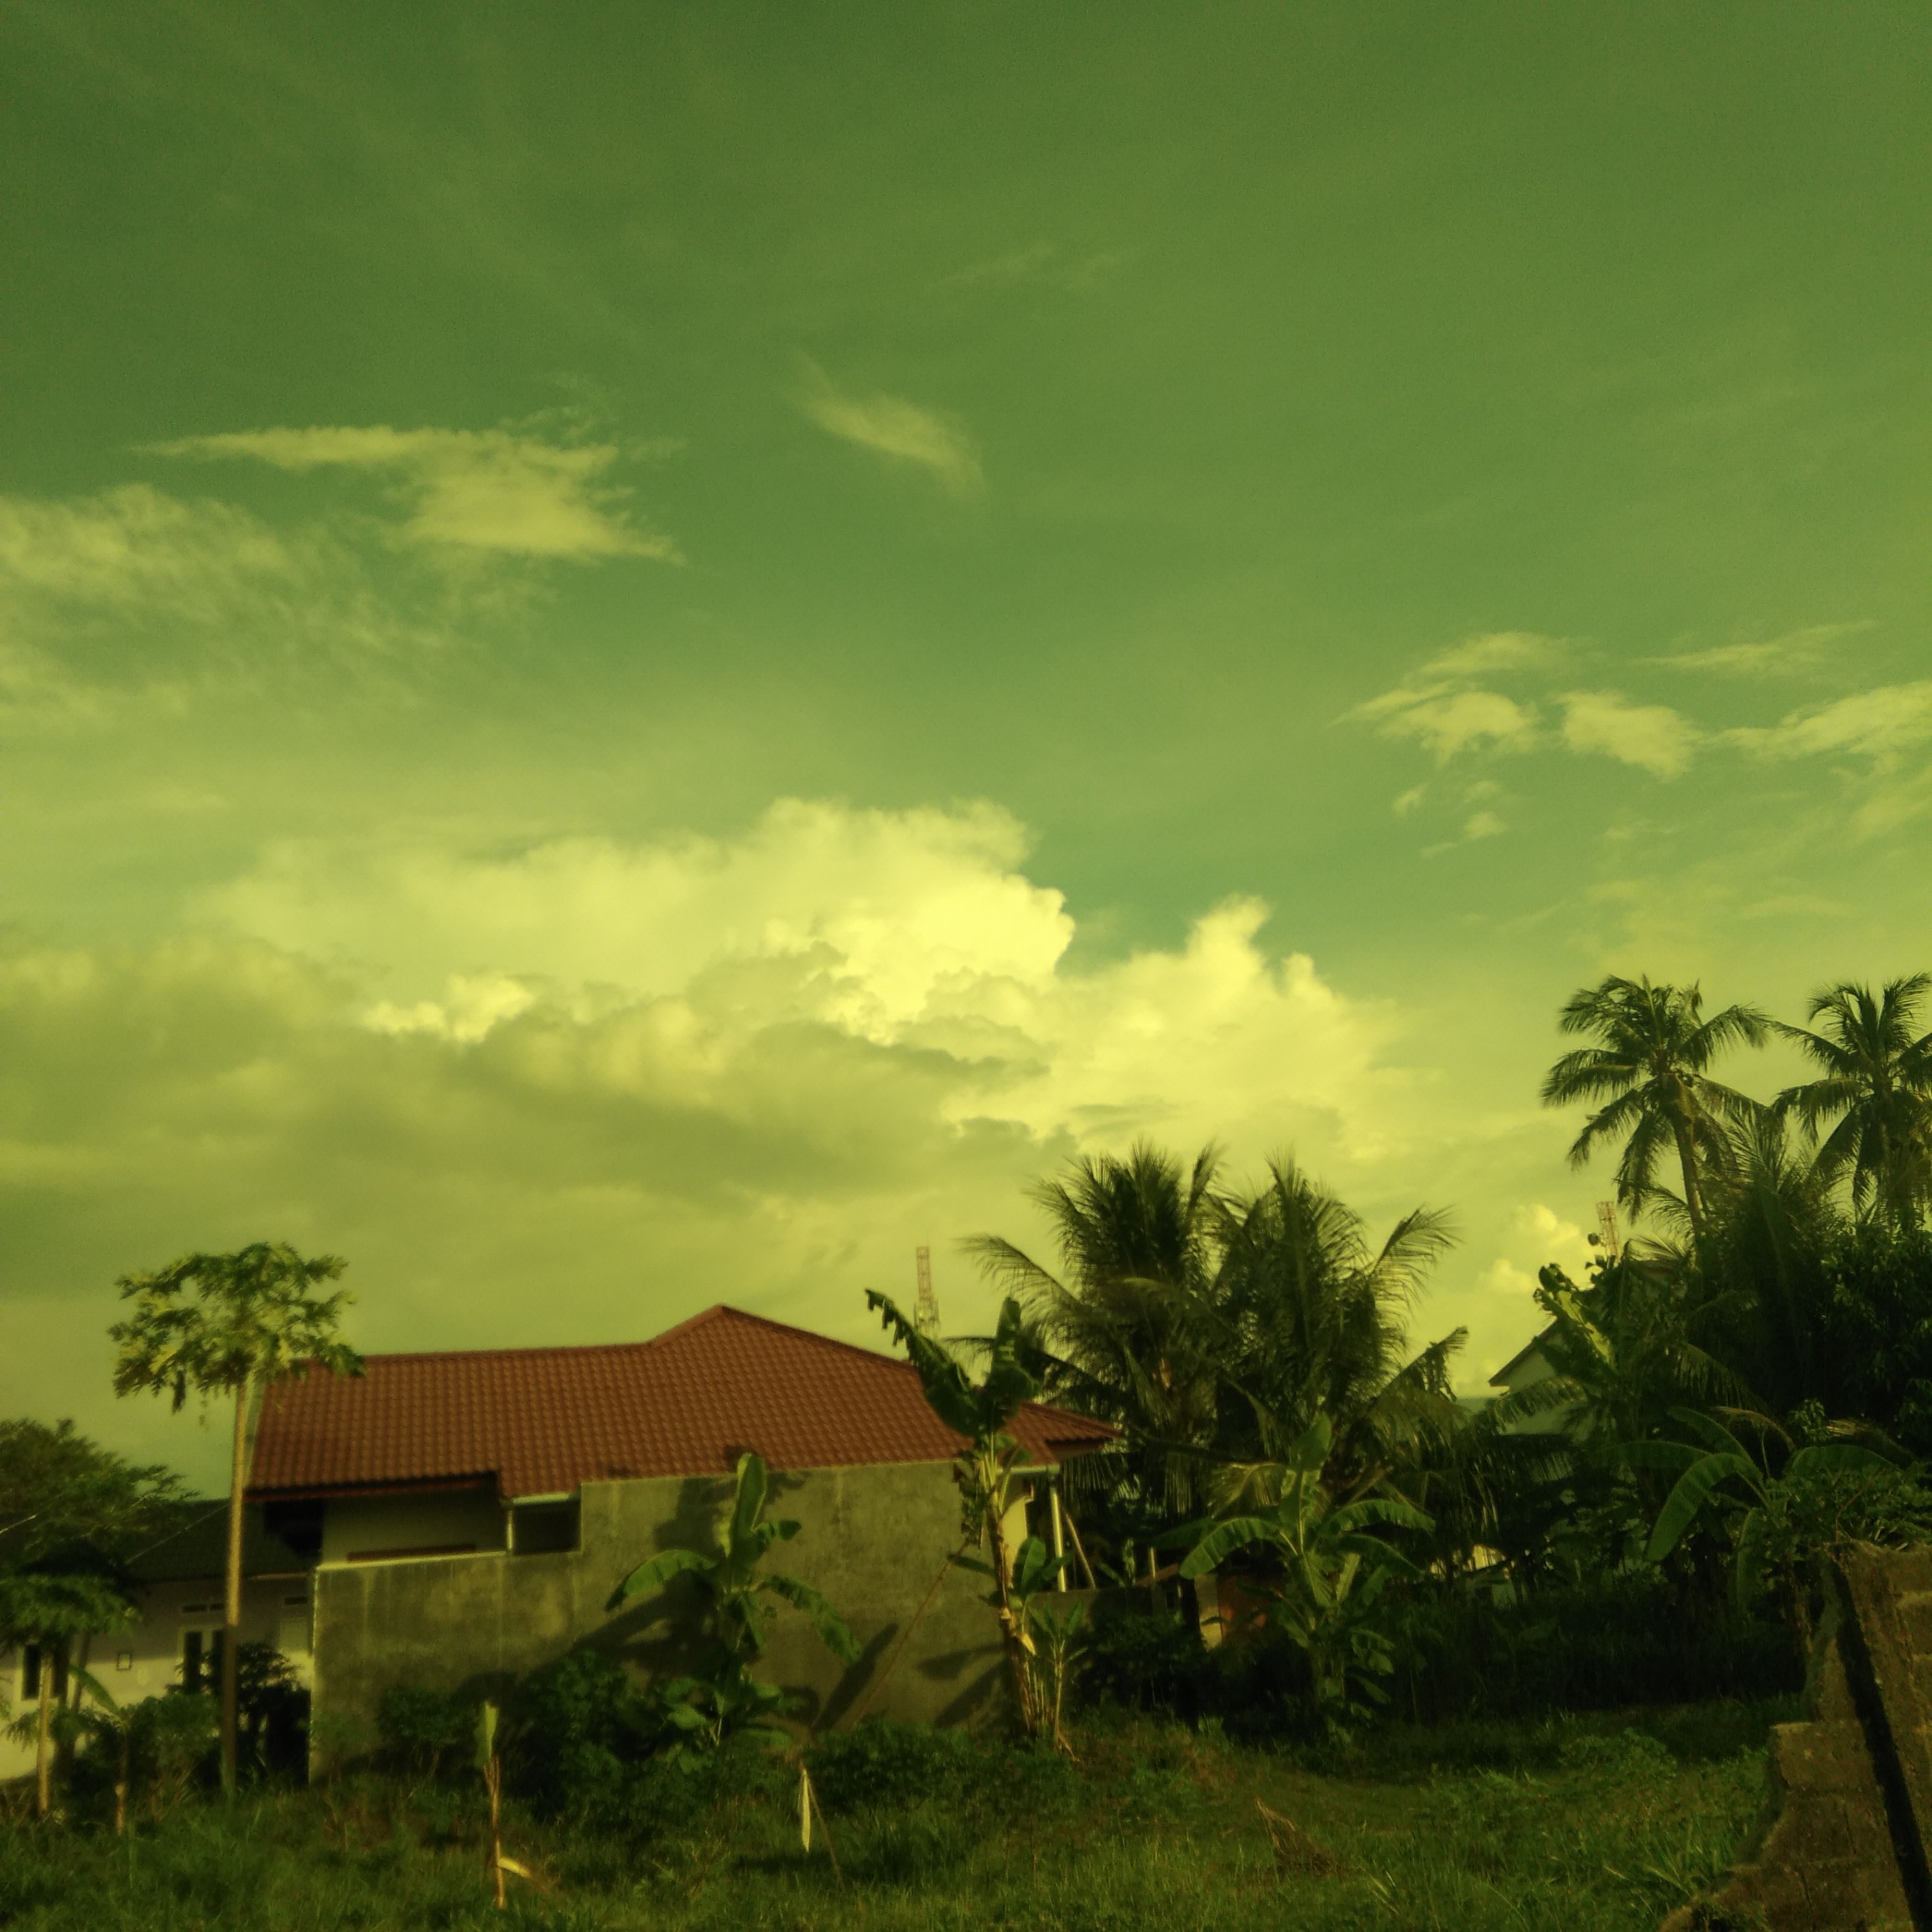
clouds, houses, coconut trees, gardens, nature, green, sky, vegetation, tree, palm tree, cloud, rural area, elaeis, morning, arecales, tropics, attalea speciosa, landscape, plant, jungle, house, farm, land lot, hill station, plantation, village, field